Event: Nepal Earthquake
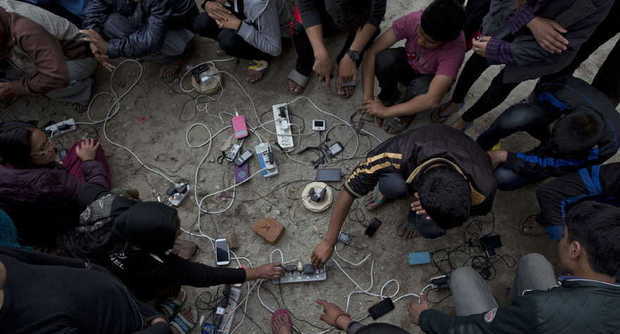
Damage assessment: no_damage